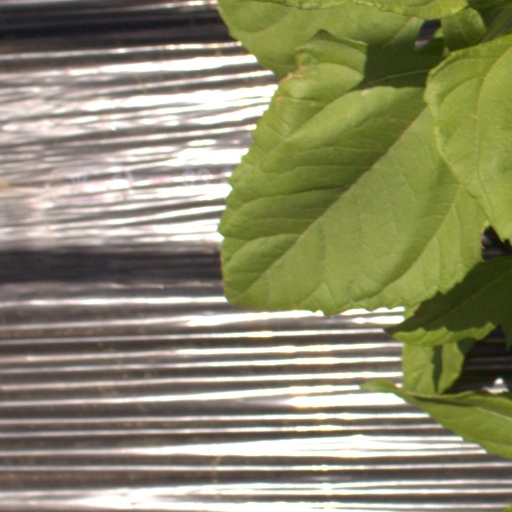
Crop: Jerusalem artichoke